Julian Sturgis

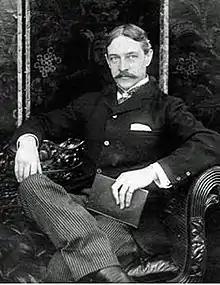

Julian Russell Sturgis (21 October 1848 – 13 April 1904) was an American-born British novelist, poet, librettist, lyricist, and footballer.